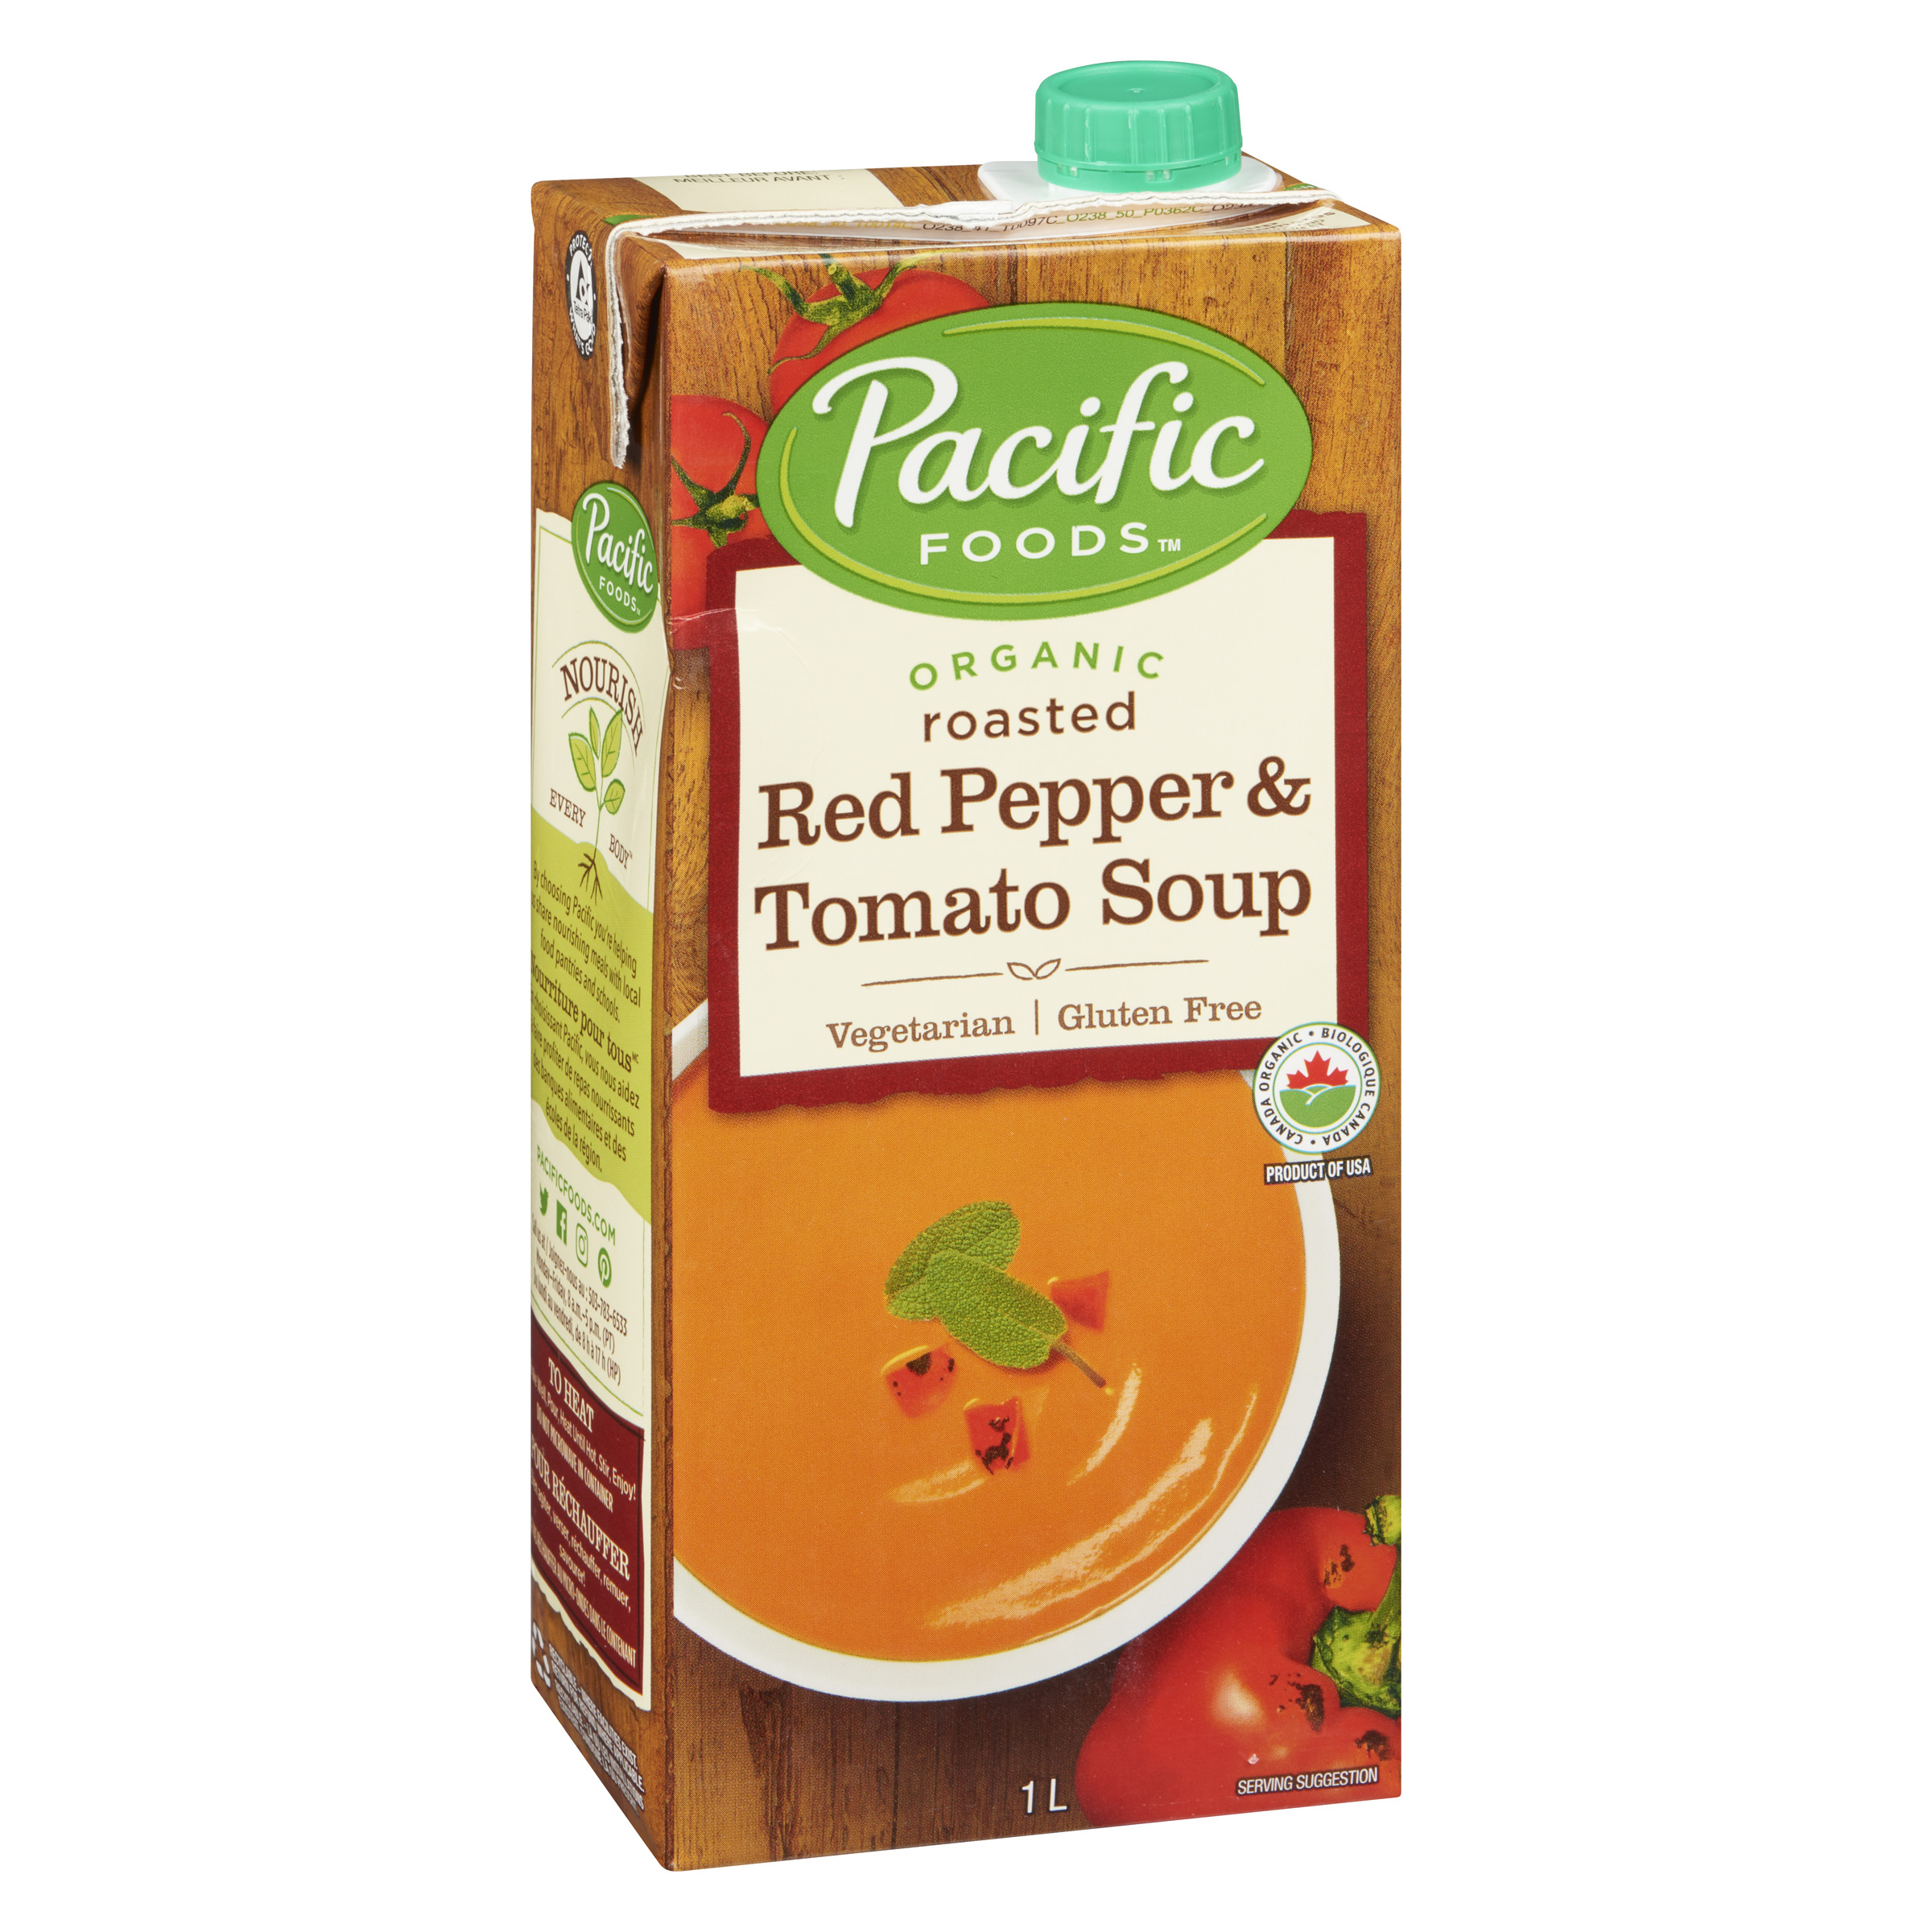
Waste category: cardboard